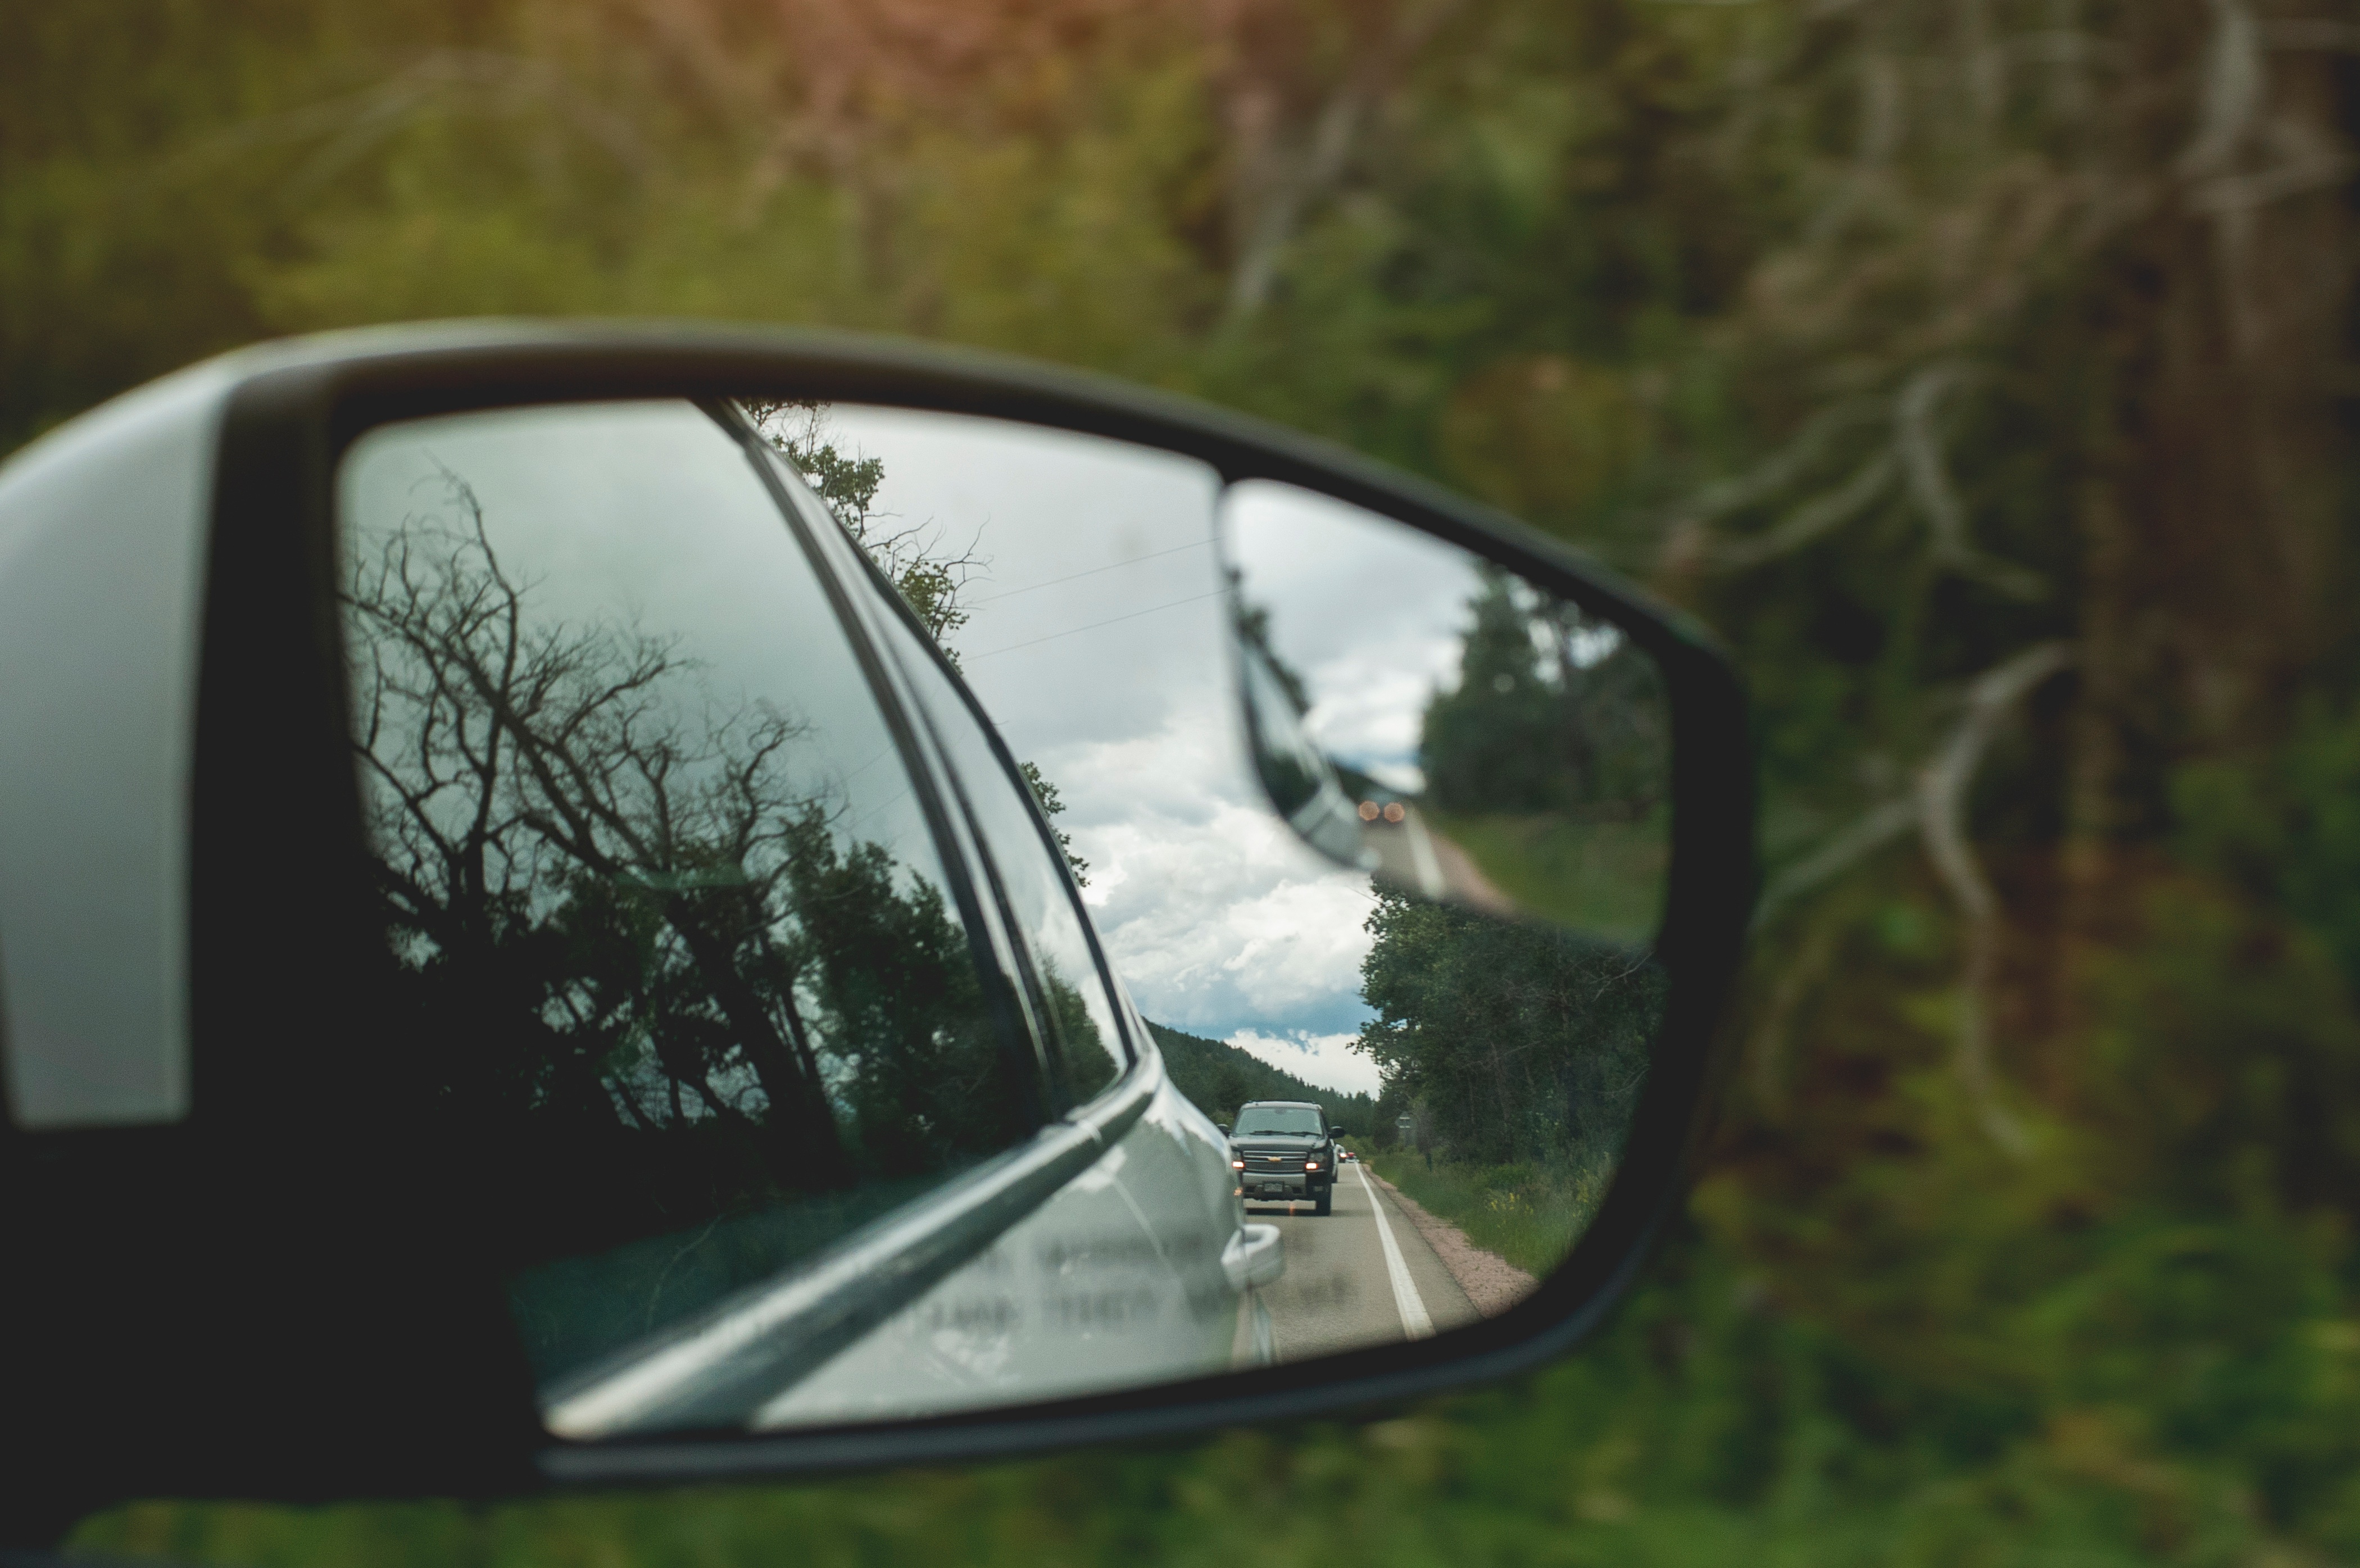
light, window, glass, driving, green, reflection, vehicle, windshield, rear view mirror, sunglasses, glasses, automotive exterior, automotive mirror